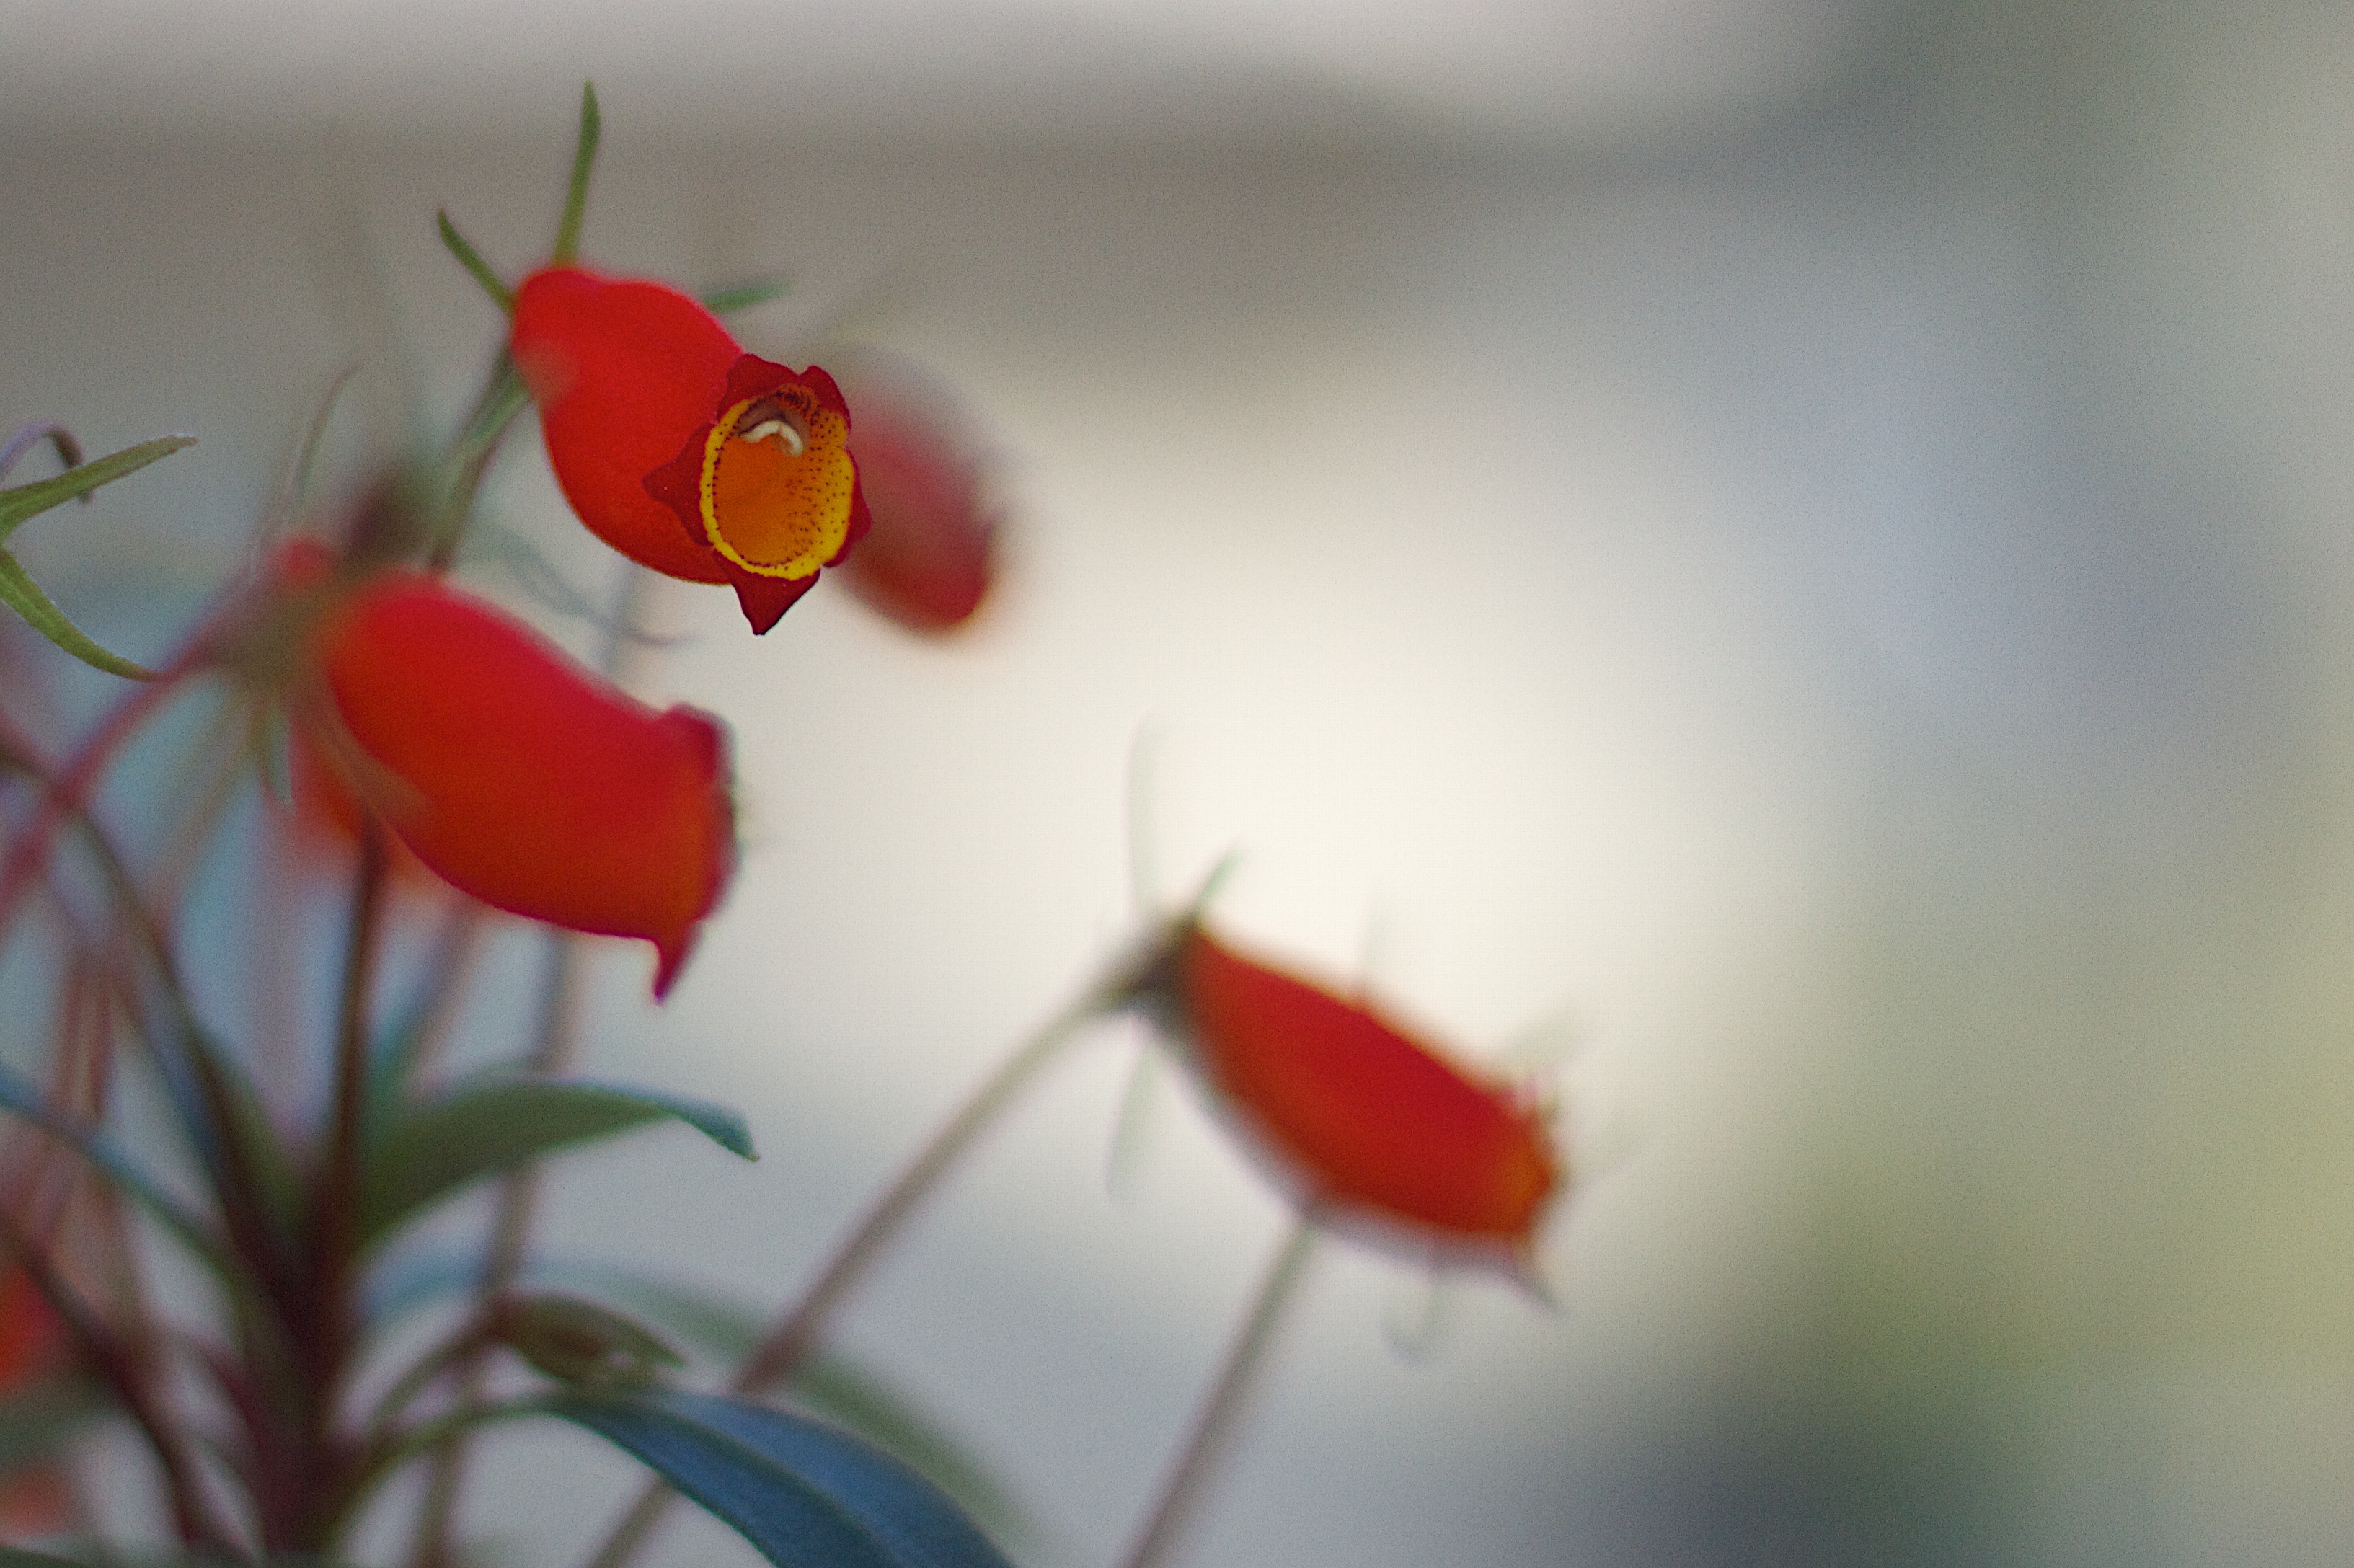
blossom, plant, photography, leaf, flower, petal, red, botany, flora, close up, macro photography, flowering plant, plant stem, land plant